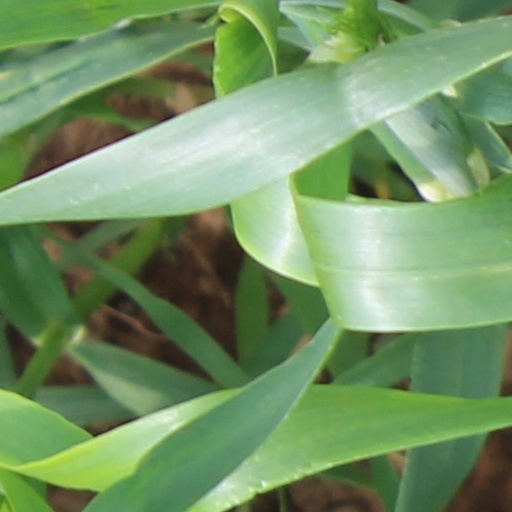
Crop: wheat